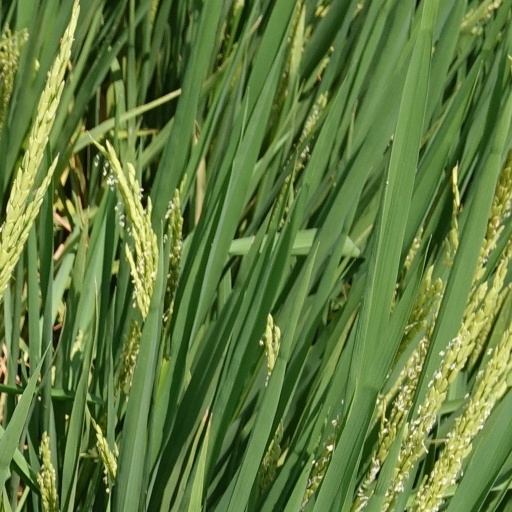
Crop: rice